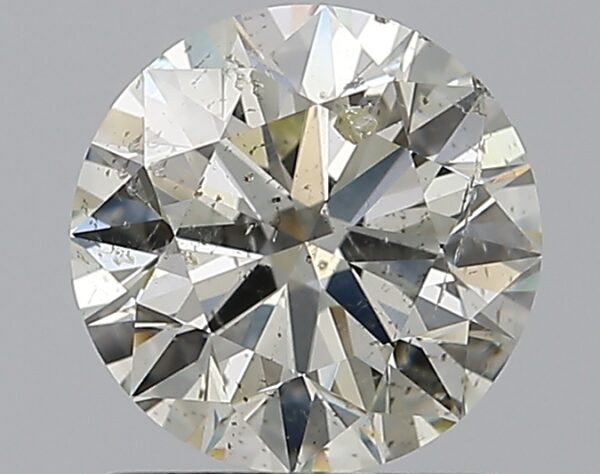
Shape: round
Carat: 1
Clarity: SI2
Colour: L
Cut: EX
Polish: EX
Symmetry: EX
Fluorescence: N
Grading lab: GIA
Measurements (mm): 6.35 x 6.38 x 3.97